John S. McCain Sr.

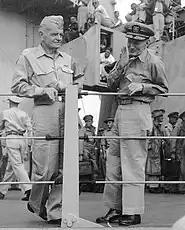
Black and white photograph of two men in khakis standing near a ship's railings, with many men a little behind them on the deck

In September, the "Ranger" made a goodwill tour to Peru, where McCain was awarded the Order of the Sun of Peru and the Peruvian Aviation Cross. After an overhaul at the Puget Sound Naval Shipyard from 27 October 1937 to 28 January 1938, the "Ranger" participated in Fleet Problem XIX in April and May 1938, which simulated an attack on Hawaii, and Fleet Problem XX in the Caribbean in February 1939, again overseen by King, who flew his flag on the "Ranger" in the final stages of the exercise. Based on his experience in command, McCain became an advocate of the armoured flight deck, which no American carrier possessed at that time.